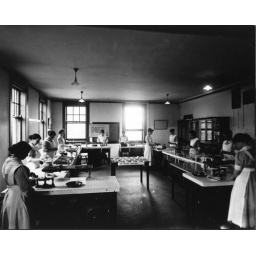
Foods laboratory in home economics building (now Comstock Hall) with students preparing 100-calorie portions ...